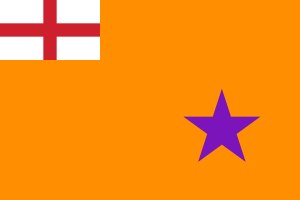
Orangeordenen
Ordenens flag, også kaldt Boyne-fanen, som består af en orange baggrund med Sankt Georgskors og en purpur stjerne som var symbolet for tilhængerne af Vilhelm 3.
Orangeordenen er et lovligt, protestantisk broderskab i Nordirland og det vestlige Skotland. Navnet kommer fra de nordirske protestanters traditionelle farve. Den har også medlemmer bosat i en række andre lande. Ordenen blev grundlagt i Loughgall, Armagh i 1795. Den betegner sig som en gudfrygtig organisation som fremmer protestantisk kultur og identitet. Kritikere omtaler den som antikatolsk og sekterisk.